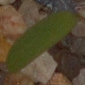
Label: fat_hen